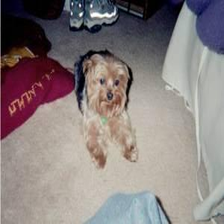
Species: dog
Breed: yorkshire terrier